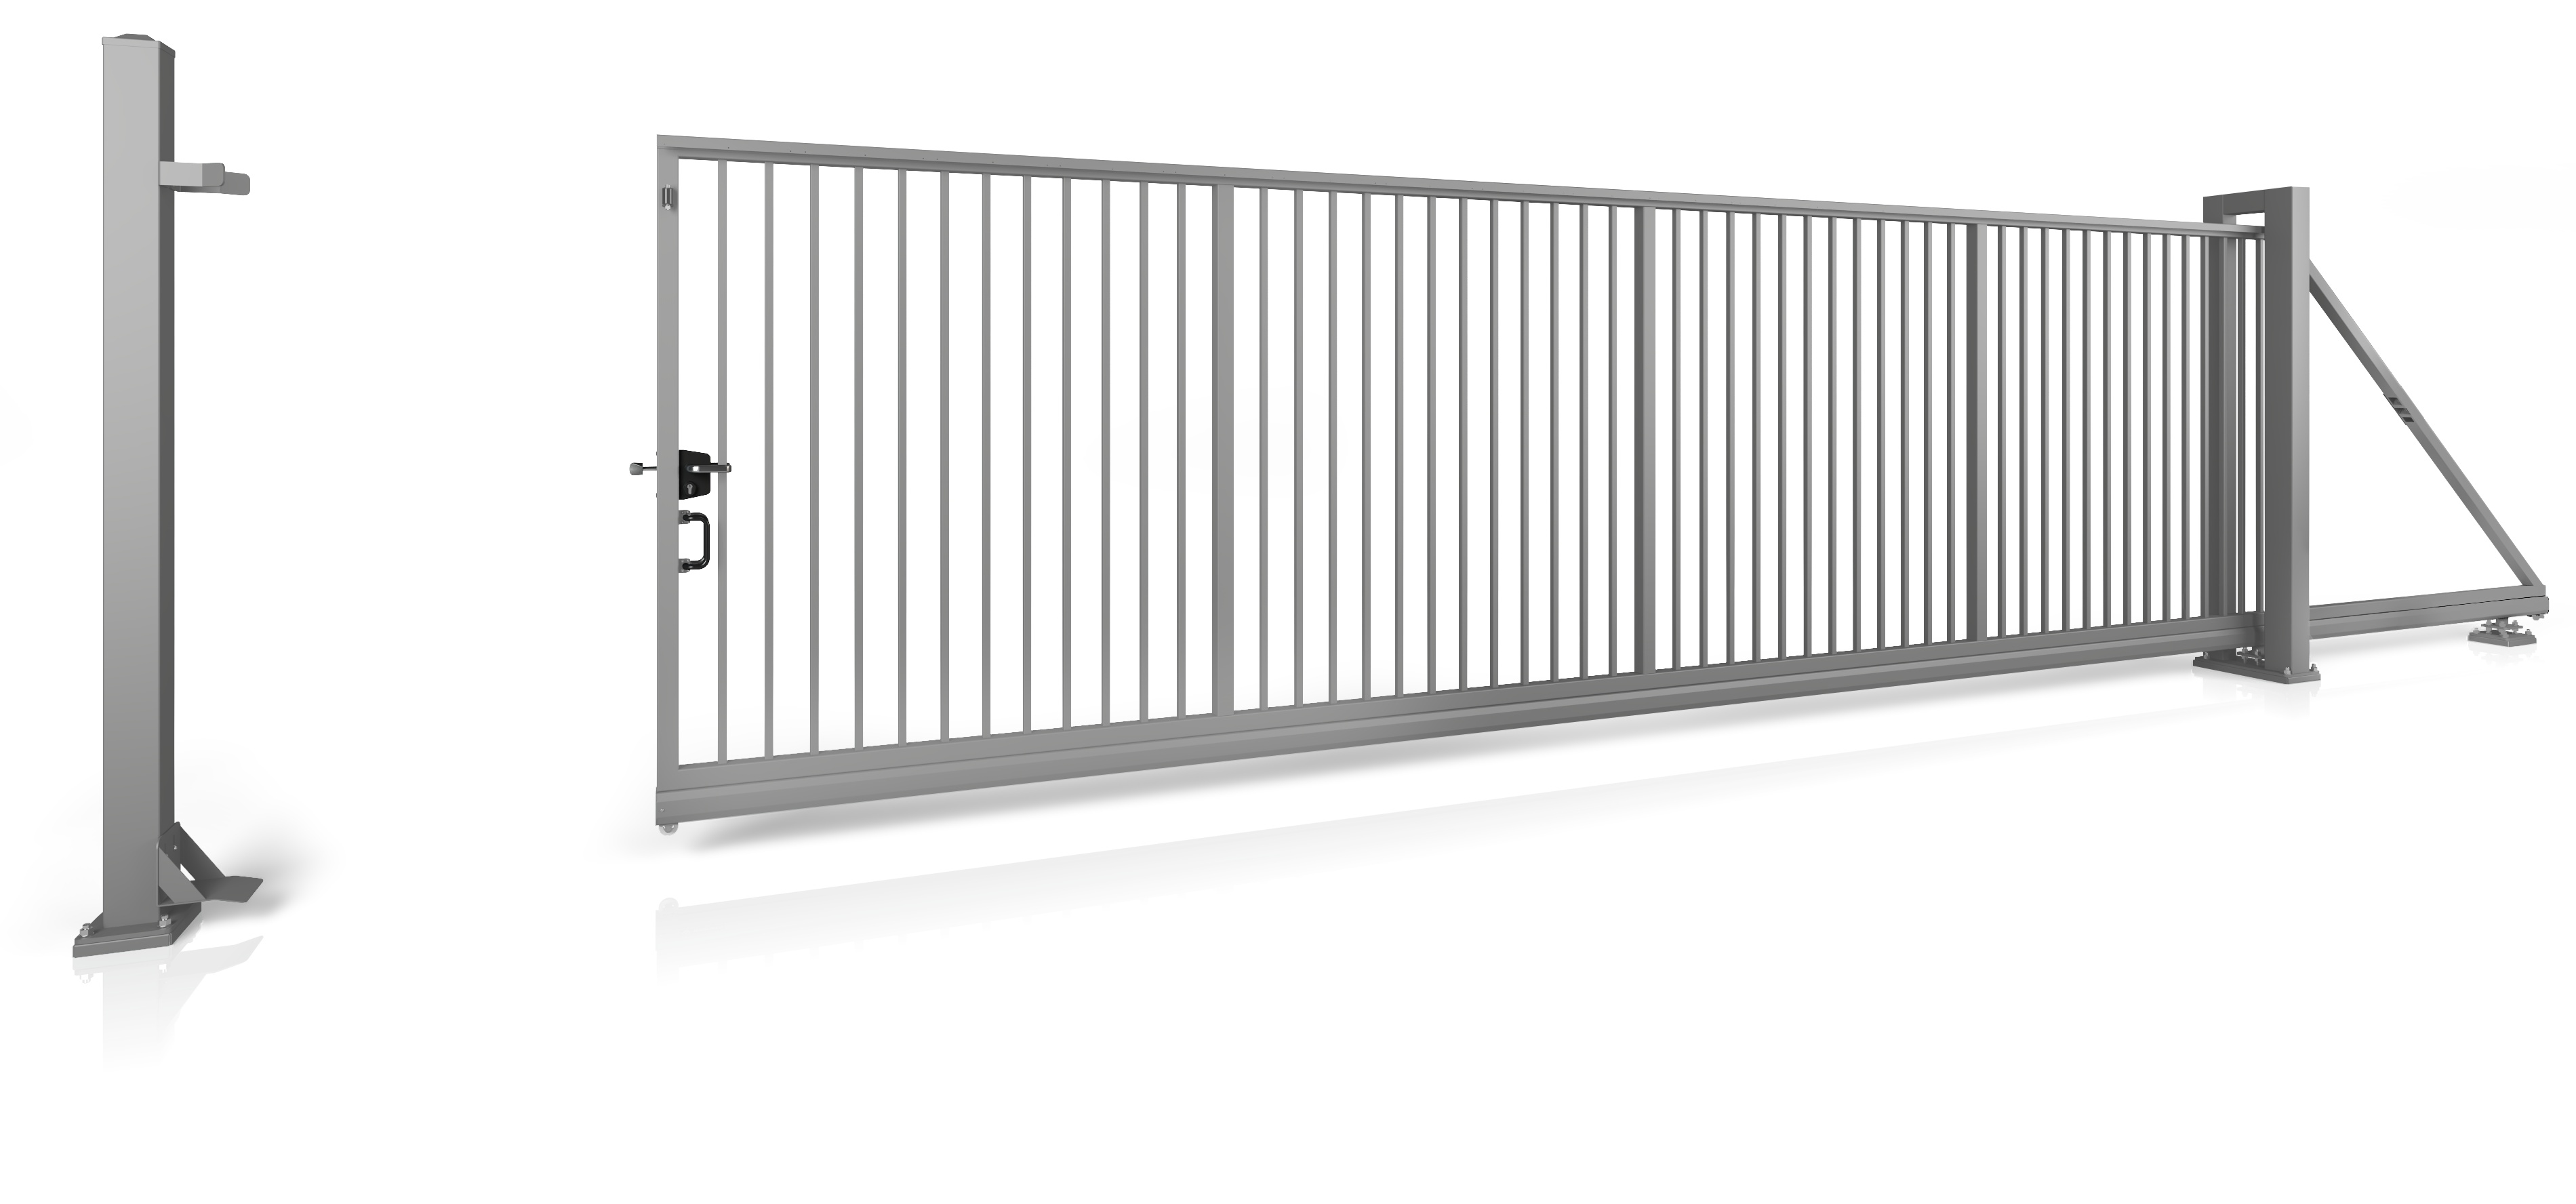
Industrieschiebetor Grundrahmenhöhe 95 mm Manuell 5000 x 1800 Linksöffnend vom Grundstück zur Straße blickend feuerverzinkt
Freitragendes Industrieschiebetor PI 95 – Maximale Leistung für kleine & mittlere Zufahrten Das PI 95 ist die perfekte Lösung für klein & mittel dimensionierte Einfahrten im Privatbereich, Landwirtschaft und Industriebereich mit mittleren Öffnungs- und Schließintervallen. Die wichtigsten Informationen im Überblick: Freitragend – keine Bodenschiene erforderlich 10 Jahre Garantie auf den Rahmen/Konstruktion und Rostbildung 2 Jahre Garantie auf elektrische Bauteile und Antriebe +3 Jahre Garantie für einen Aufpreis von 450,00 € Brutto Robustes Antriebssystem AWSO 2018 Pro 20 Jahre Ersatzteilversorgung gewährleistet Warnleuchte, Not-Ausschalter innen, Schließzylinder außen, 2 Handsender, Fundamentset & Fundamentplan, Aufbau- und Installationsanleitung Sicherheitseinrichtung der Firma Bircher (Standard mit 3 Sicherheitsleisten ausgestattet. 5 Sicherheitsleisten bitte anfragen!) Antrieb & Steuerung im Antriebspfosten verbaut Öffnungszyklen bis 40 Zyklen pro Stunde Öffnungsgeschwindigkeit bis zu 9 m/Minute Durchfahrtsweite: bis 6,5 m Hochbelastbare PI 95-Laufwagen und massives Führungsprofil Starker Führungsrahmen (manuelle Ausführung) für maximale Stabilität Absperrpfosten mit Greifer Hintere Führung für sicheren Stand des geöffneten Flügels Dank seiner freitragenden Konstruktion benötigt das Tor keine Bodenschiene und bleibt dadurch unempfindlich gegenüber Schnee, Eis und Schmutz. Das Ergebnis: Langlebigkeit, geringe Wartung und ein zuverlässiger Betrieb – auch bei extremen Bedingungen. Das PI 95 ist die erste Wahl, wenn Zuverlässigkeit, Langlebigkeit, Stabilität und ein geringer Preis gefragt sind.
Brand: Schiebetor1
Category: Hardware > Fencing & Barriers > Gates > Security Gates